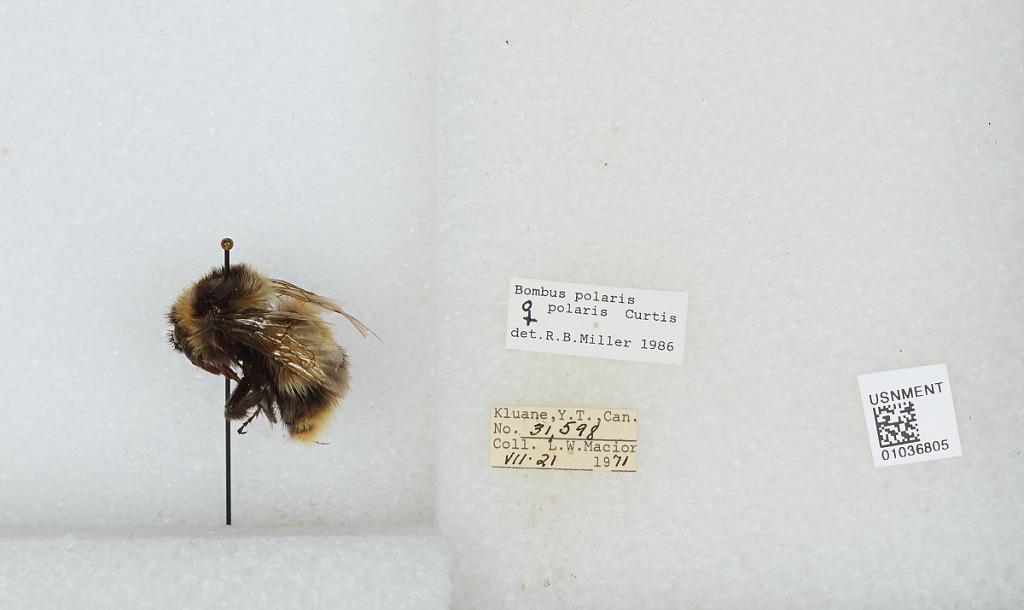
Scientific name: Bombus (Alpinobombus) polaris Curtis
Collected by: L. Macior
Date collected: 1971-7-21
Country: Canada
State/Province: Yukon Territory
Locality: Kluane
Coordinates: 60.75, -139.5
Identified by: Miller, R. B.